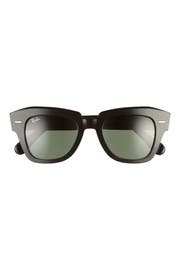
the iconic wayfarer get updated with a more squared off shape but still exudes the same timeless cool style with logo marked temple and crystal glass lens